Gloomy Sunday

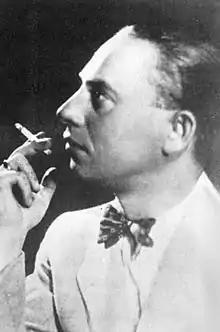
Seress,

The song was composed by Rezső Seress while living in Paris, in an attempt to become established as a songwriter in late 1932. The original musical composition was a piano melody in C minor, with the lyrics being sung over it. Seress wrote the song at the time of the Great Depression and increasing fascist influence in his native Hungary, although sources differ as to the degree to which his song was motivated by personal melancholy rather than concerns about the future of the world. The basis of Seress's lyrics is a reproach to the injustices of man, with a prayer to God to have mercy on the modern world and the people who perpetrate evil. There are some suggestions that the words of ""Vége a világnak"" were in fact not written until World War II itself and not copyrighted until 1946.